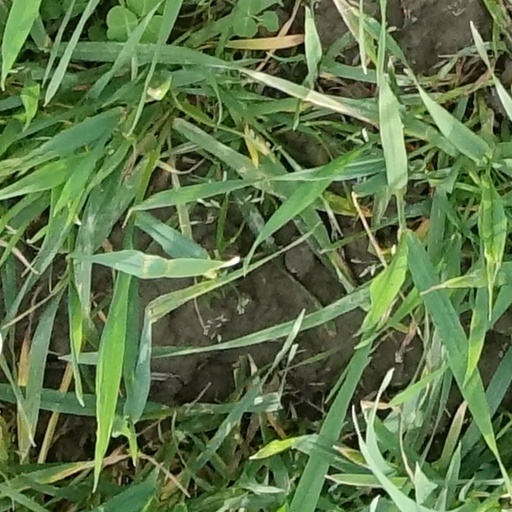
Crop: wheat